National Gendarmerie

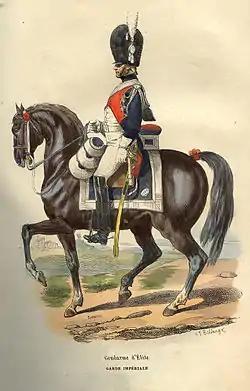
A Gendarme d'élite de la Garde Impériale

Under Napoléon, the numbers and responsibilities of the gendarmerie—renamed —were expanded significantly. In contrast to the mounted , the gendarmerie were both horse and foot personnel; in 1800, these numbered approximately 10,500 of the former and 4,500 of the later, respectively.